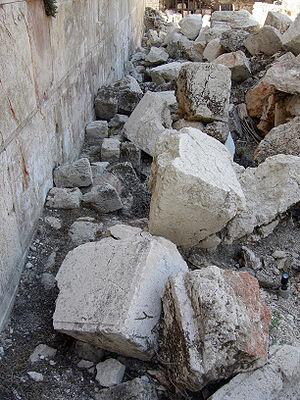
Le siège de Jérusalem en 70 est l'événement décisif de la première guerre judéo-romaine, la chute de Massada en 73 ou 74 y mettant un terme.
Le neuvième jour du mois d’av est la date correspondant selon la tradition rabbinique au « jeûne du cinquième mois » évoqué dans le Livre de Zacharie. C'est le plus strict des quatre jeûnes d'institution prophétique.